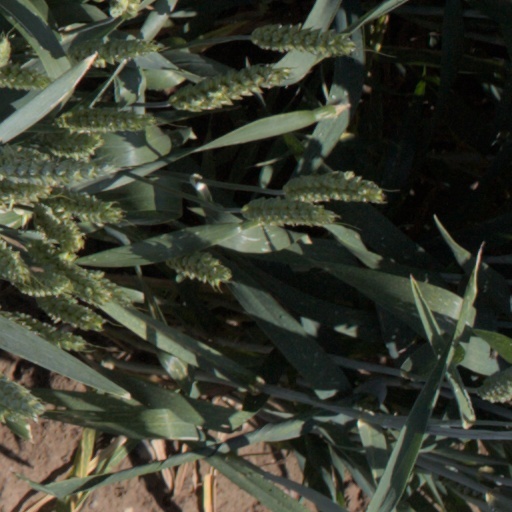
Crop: wheat